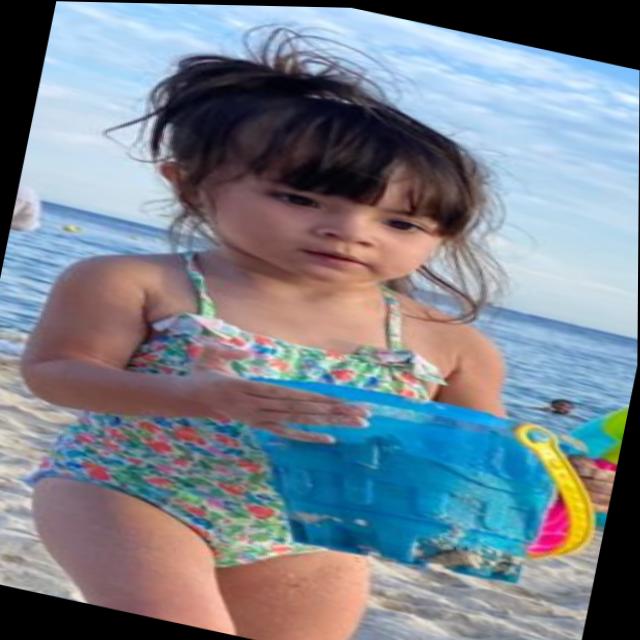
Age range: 0-12